Abbey College, Malvern

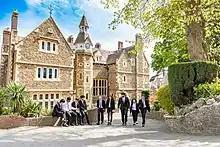
Abbey College

The school sits on a campus alongside the Malvern Hills between Great Malvern and Malvern Wells. It is co-educational with around 100 students on its roll and specialises in secondary and pre-university education and English as a second or foreign language (ESOL).